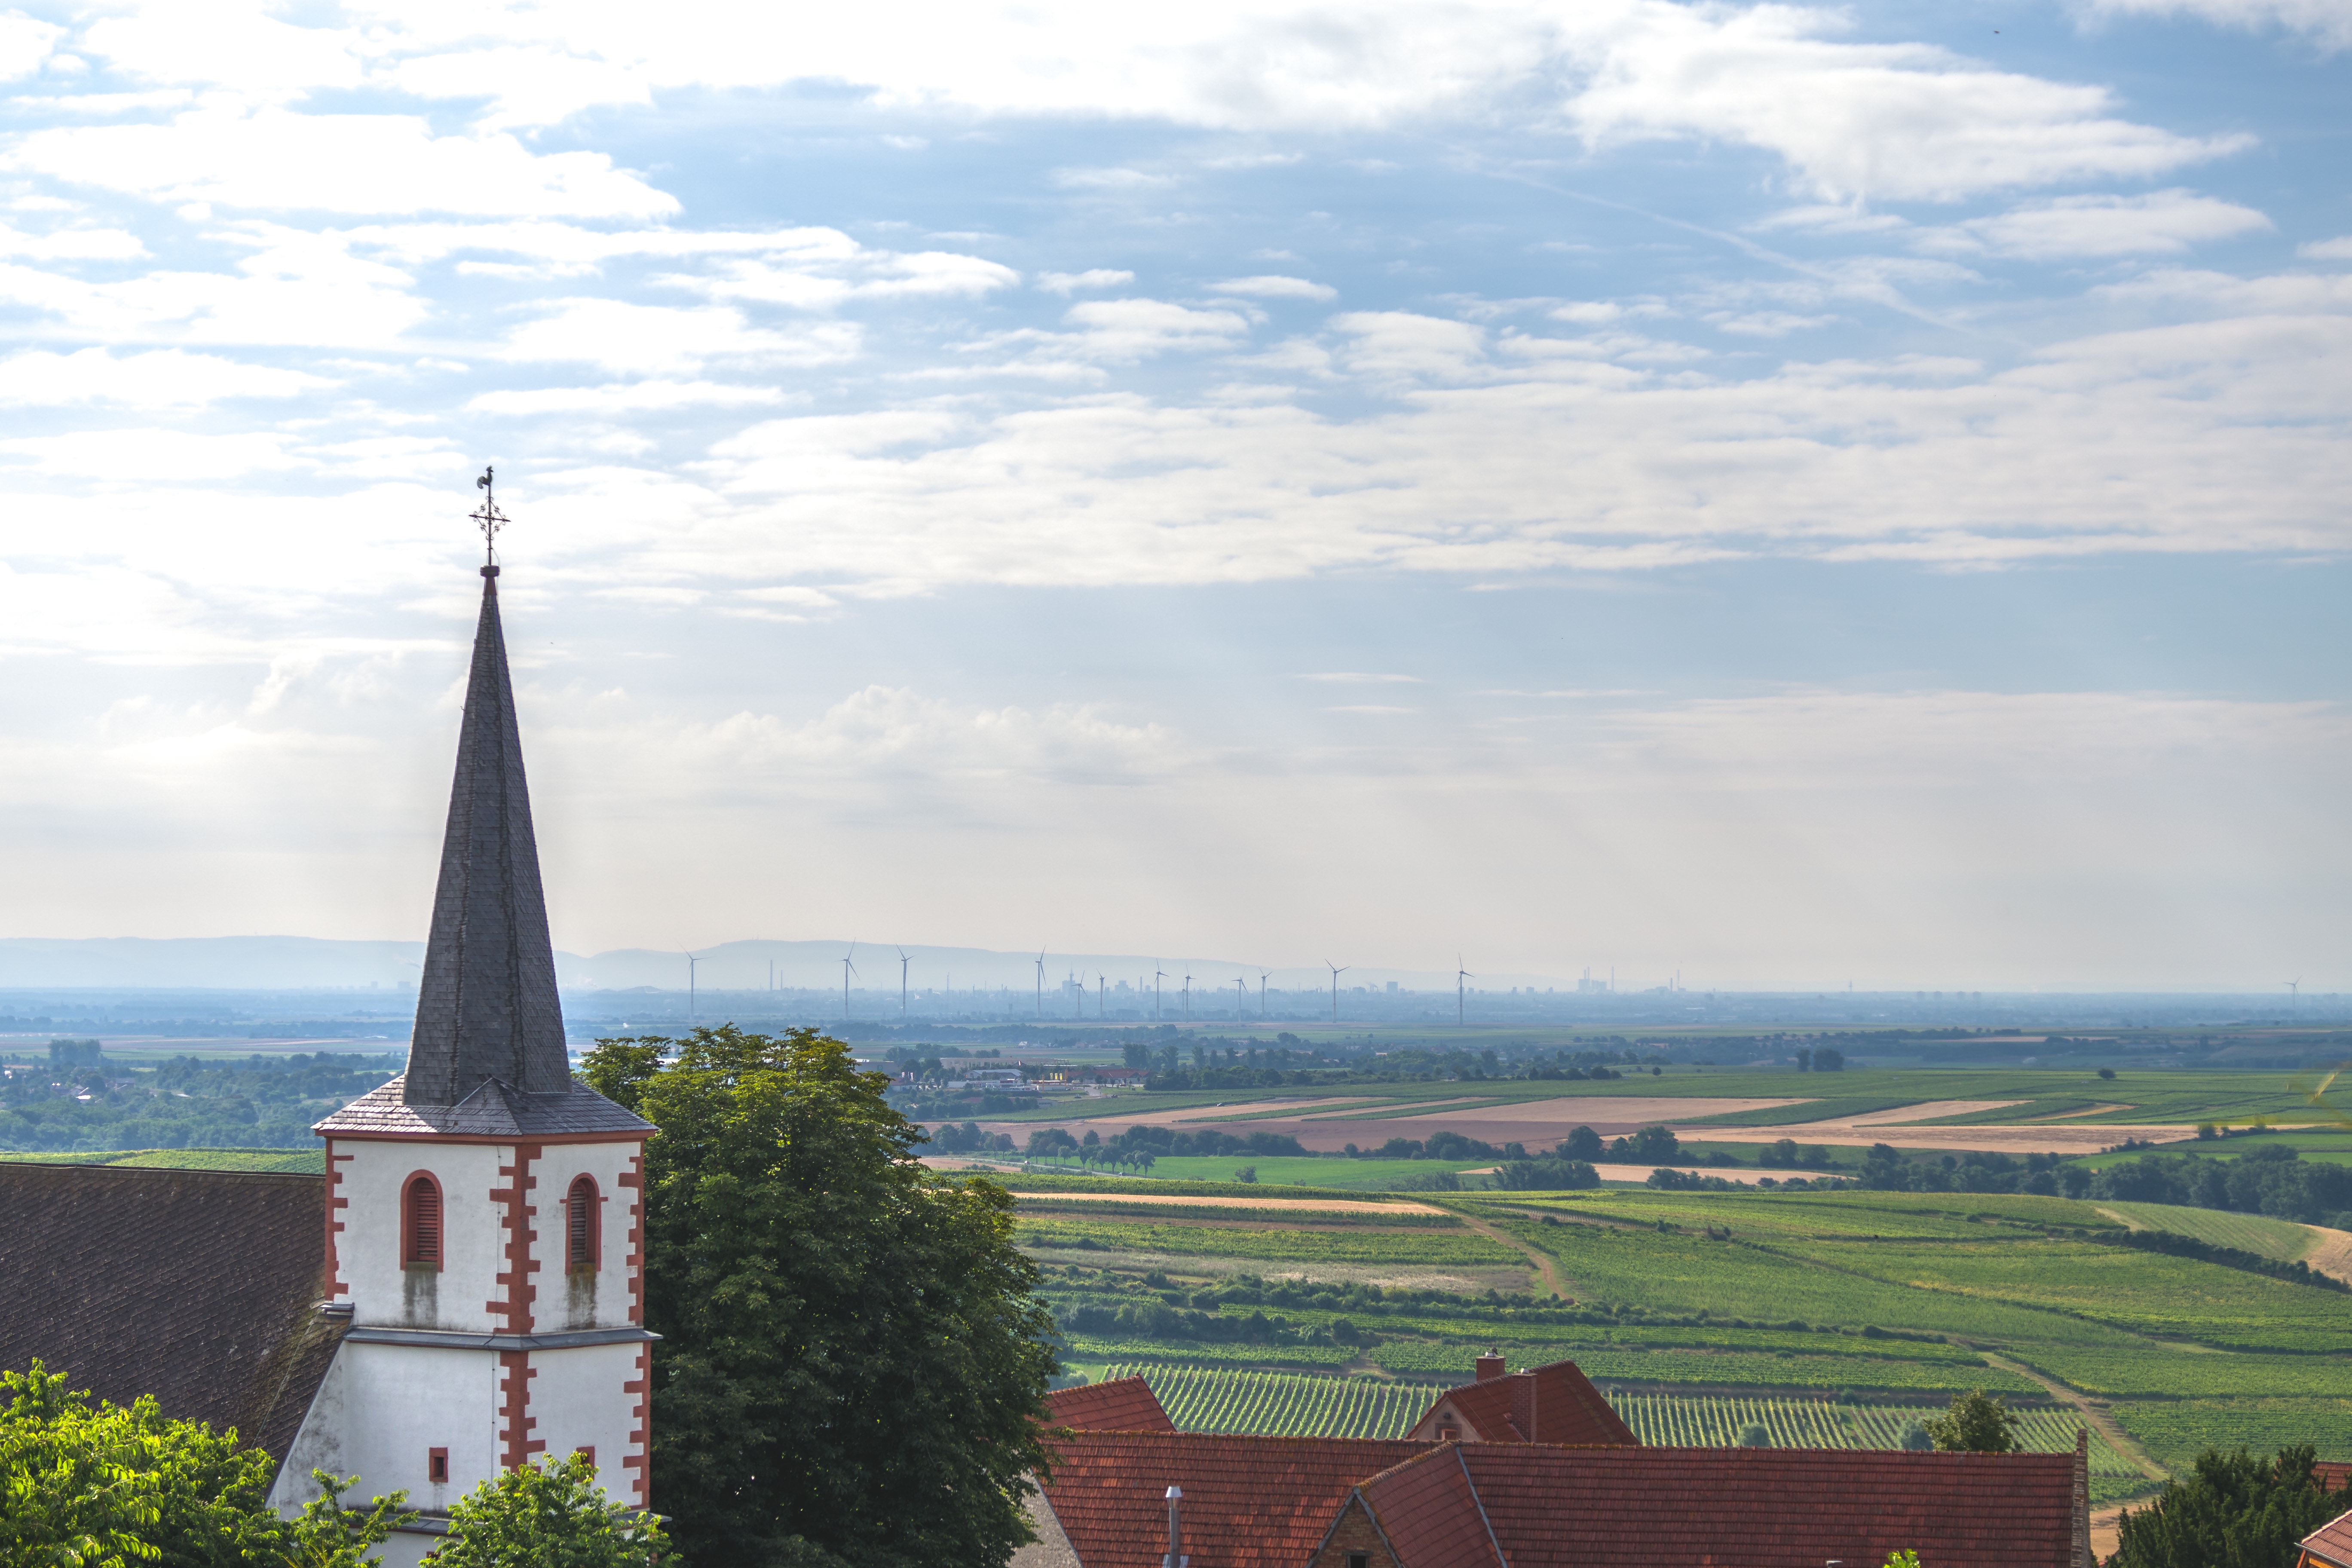
horizon, cloud, sky, skyline, hill, wind, building, tower, landmark, church, spire, steeple, rural area, atmosphere of earth